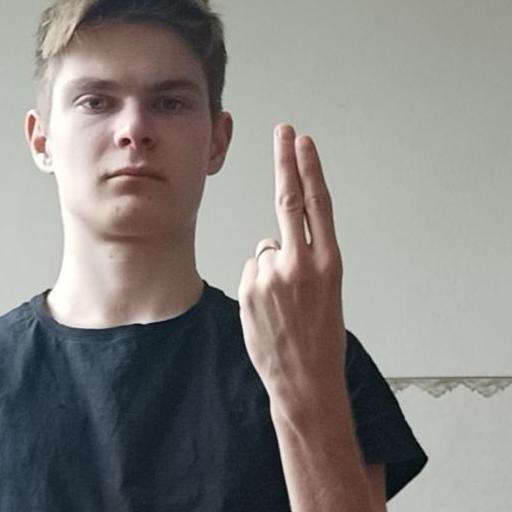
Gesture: two_up_inverted